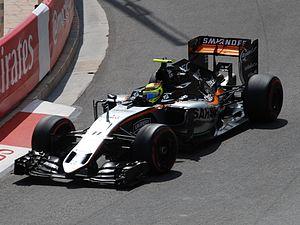
Le Grand Prix automobile de Monaco 2016, disputé le 29 mai 2016 sur le circuit de Monaco, est la 941ᵉ épreuve du championnat du monde de Formule 1 courue depuis 1950. Il s'agit de la soixante-troisième édition du Grand Prix de Monaco comptant pour le championnat du monde de Formule 1 et de la sixième manche du championnat 2016. Pour la première fois, depuis l'arrivée de Pirelli comme fournisseur unique de pneumatiques, les pilotes auront à leur disposition des ultra tendres identifiables par une rayure violette.